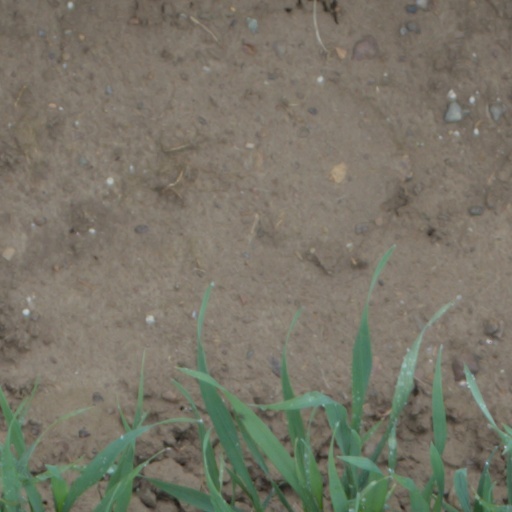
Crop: wheat